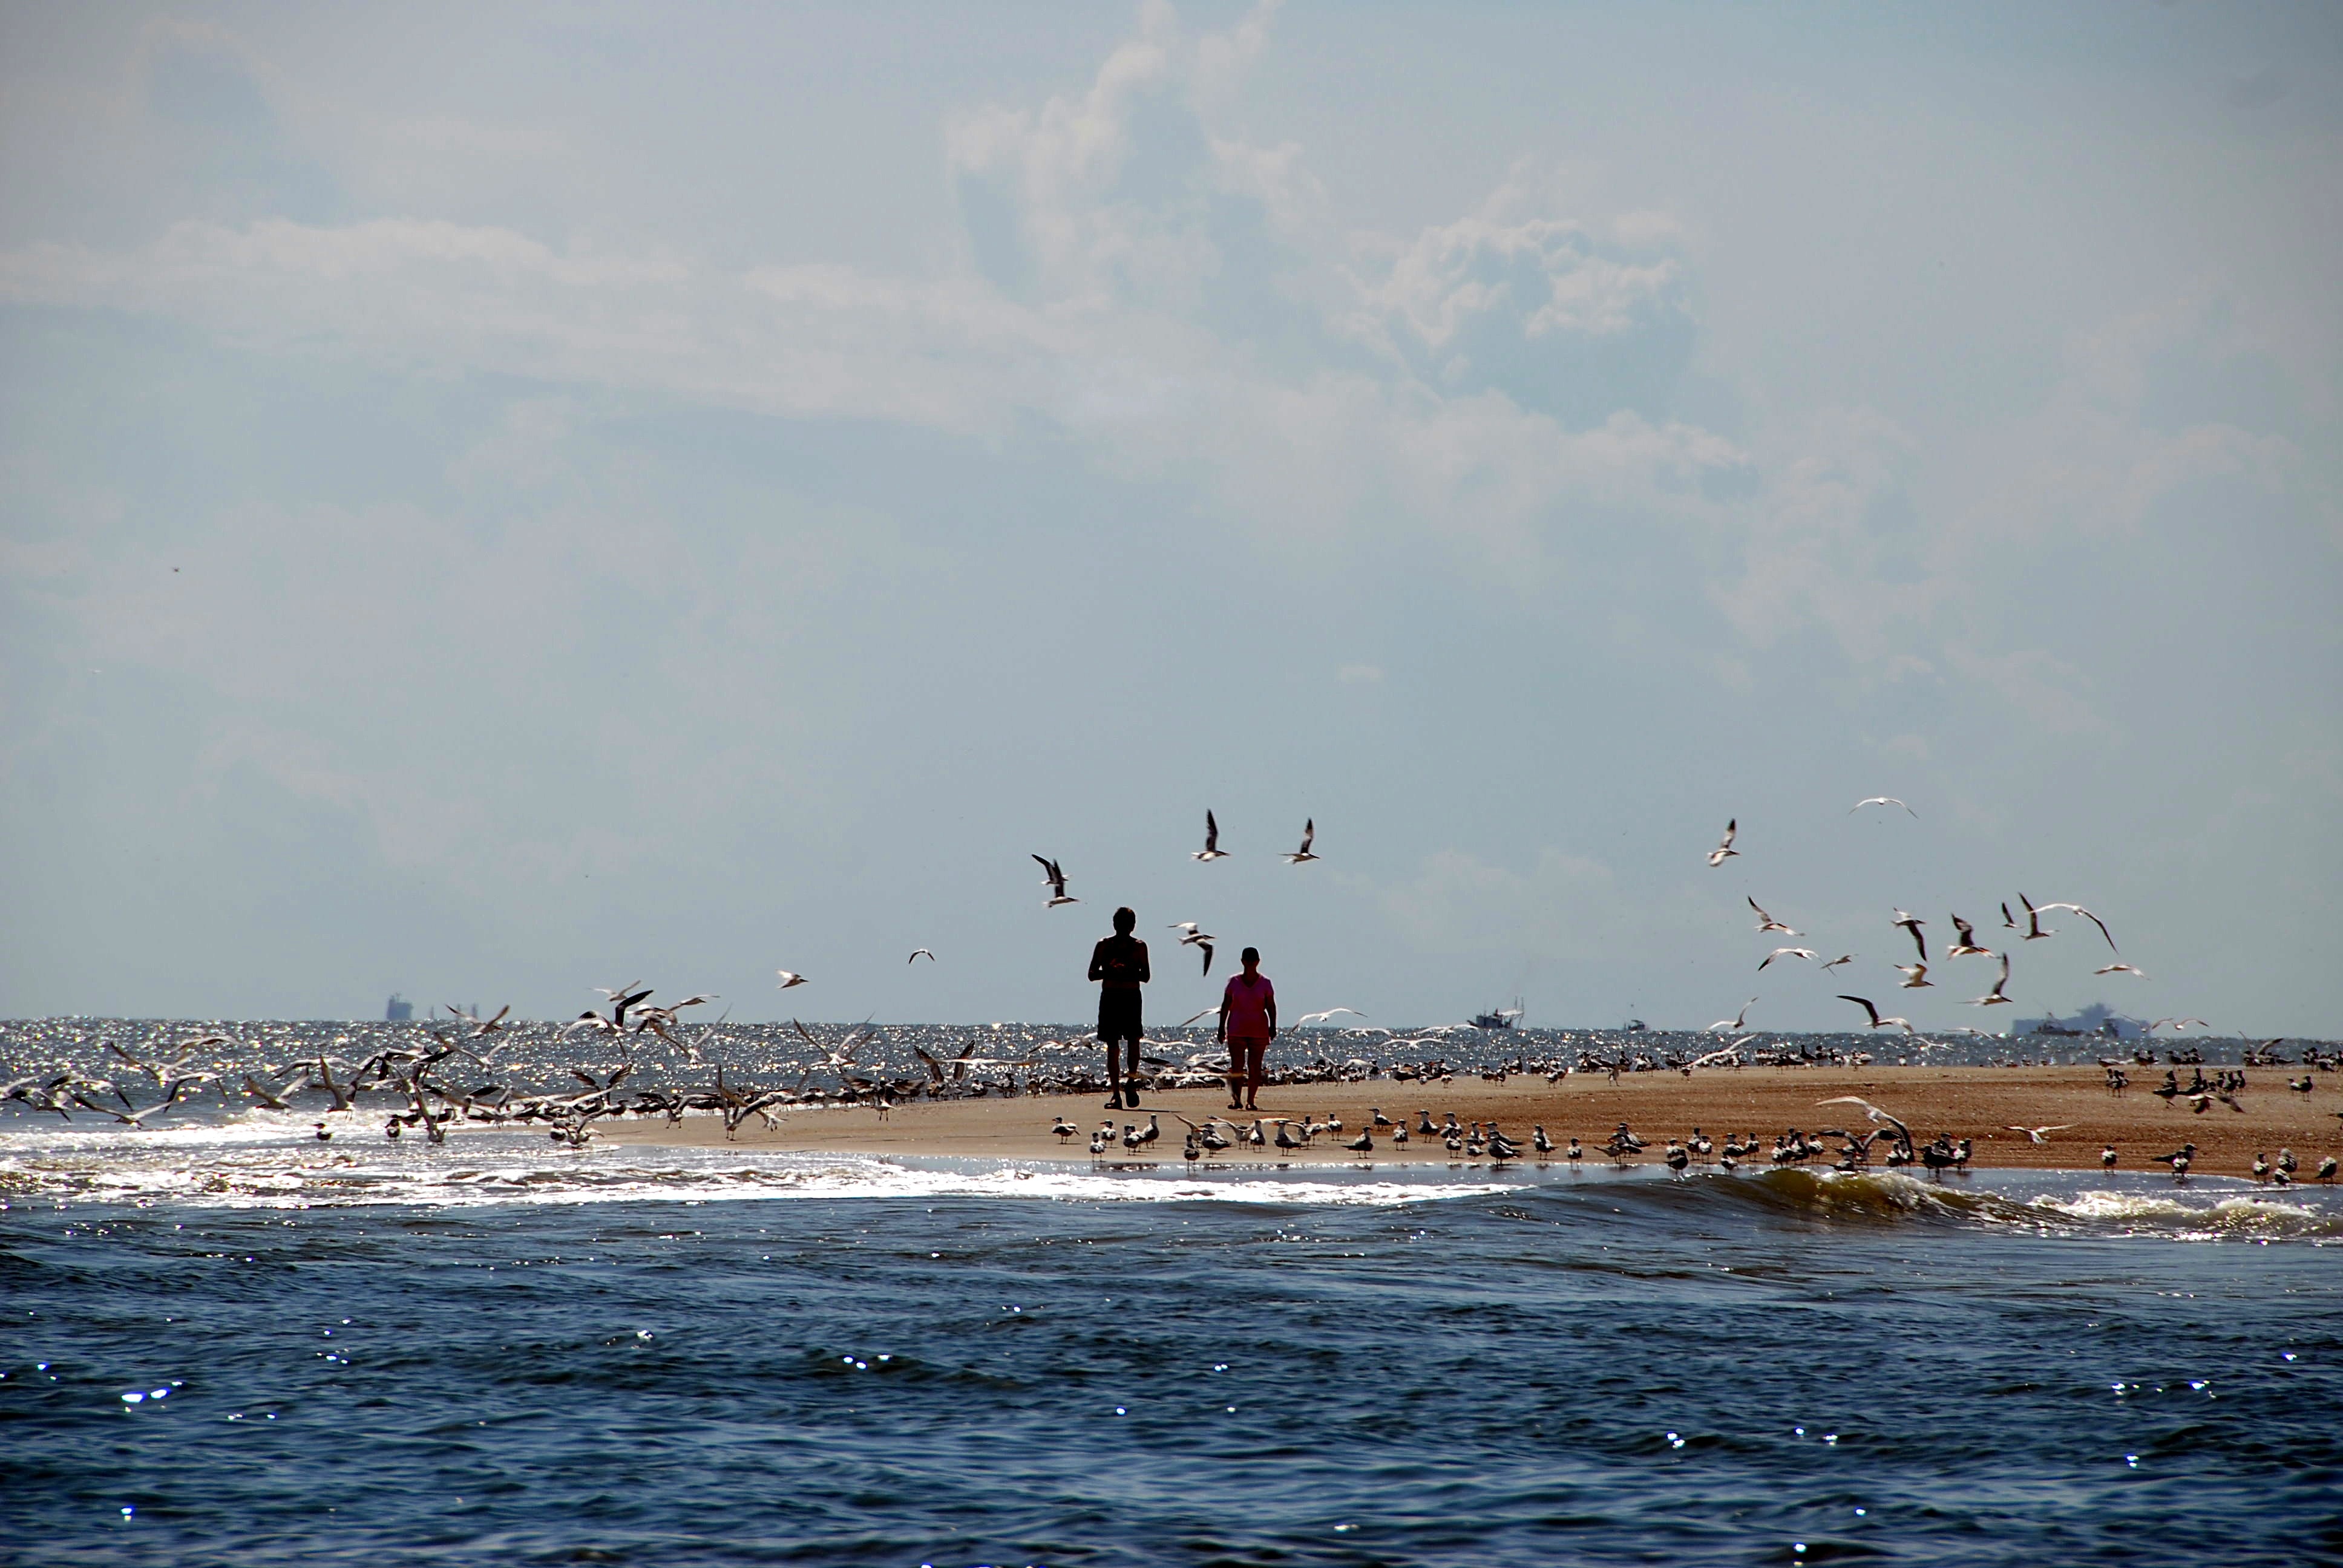
beach, landscape, sea, coast, water, nature, ocean, people, sky, shore, wave, wind, seaside, wildlife, bay, avian, outdoors, birds, feeding, waves, seagulls, silhouette person, wind wave